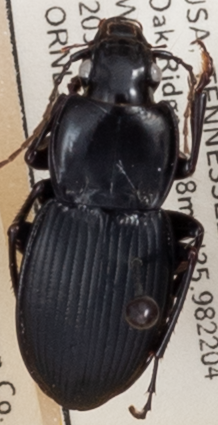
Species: Cyclotrachelus sigillatus
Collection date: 2022-07-20
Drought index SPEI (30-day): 0.842
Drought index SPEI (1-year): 0.256
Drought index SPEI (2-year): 0.114